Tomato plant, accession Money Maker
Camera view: tilt-top (135 deg); turntable rotation: 120 degrees
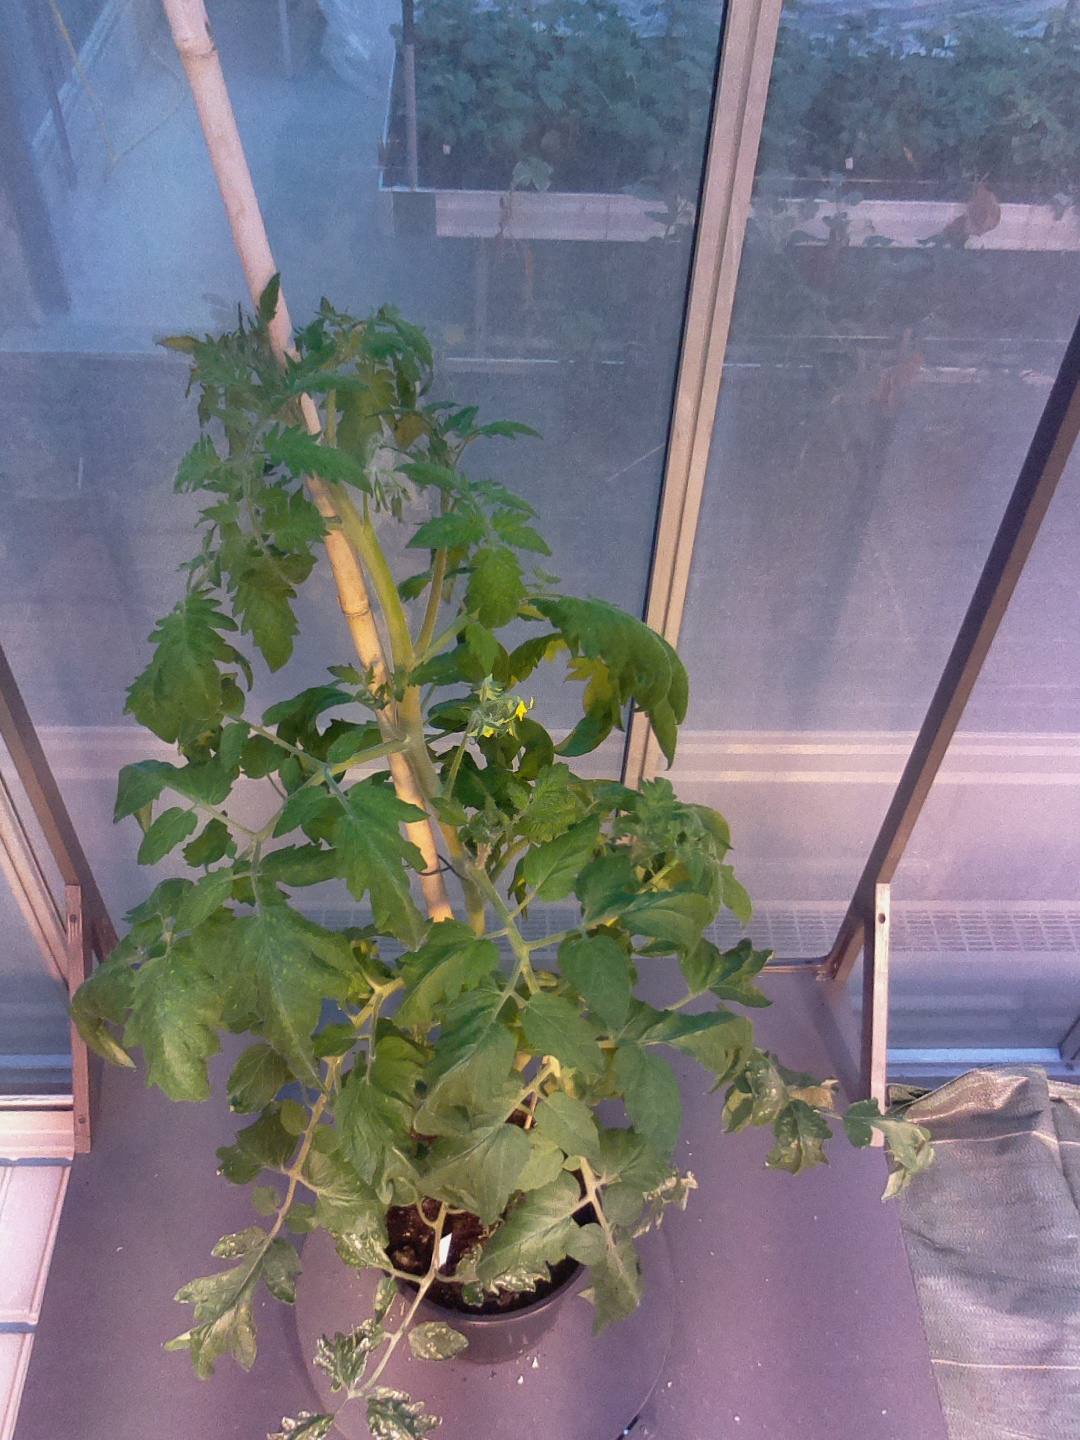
BBCH growth stage 64: 40%-50% of flowers open